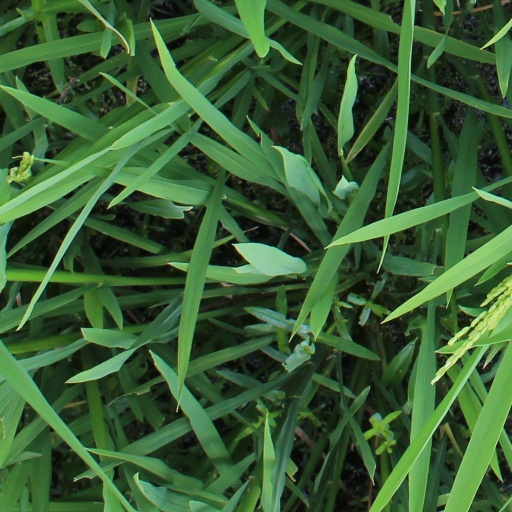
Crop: rice